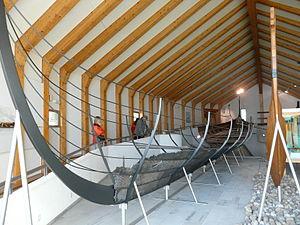
Le bateau d'Haithabu est le nom donné à une épave de bateau viking récupérée en 1979 dans le port d'Hedeby en Allemagne, connu anciennement sous le nom de Haithabu, un comptoir viking établi au Danemark jusqu'en 1864. Il est exposé au Musée viking d'Haithabu en Allemagne.
Cet article recense les sites inscrits au patrimoine mondial en Allemagne.